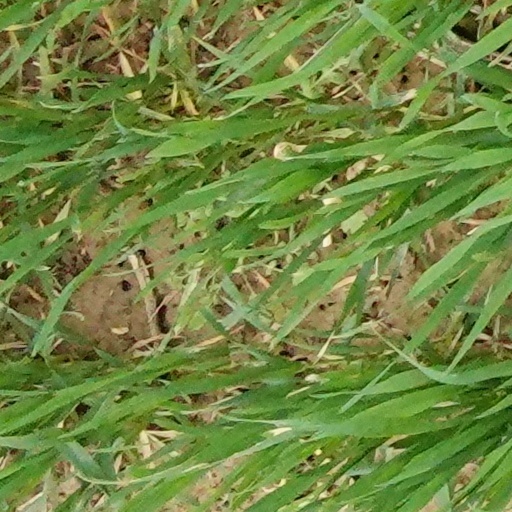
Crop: wheat